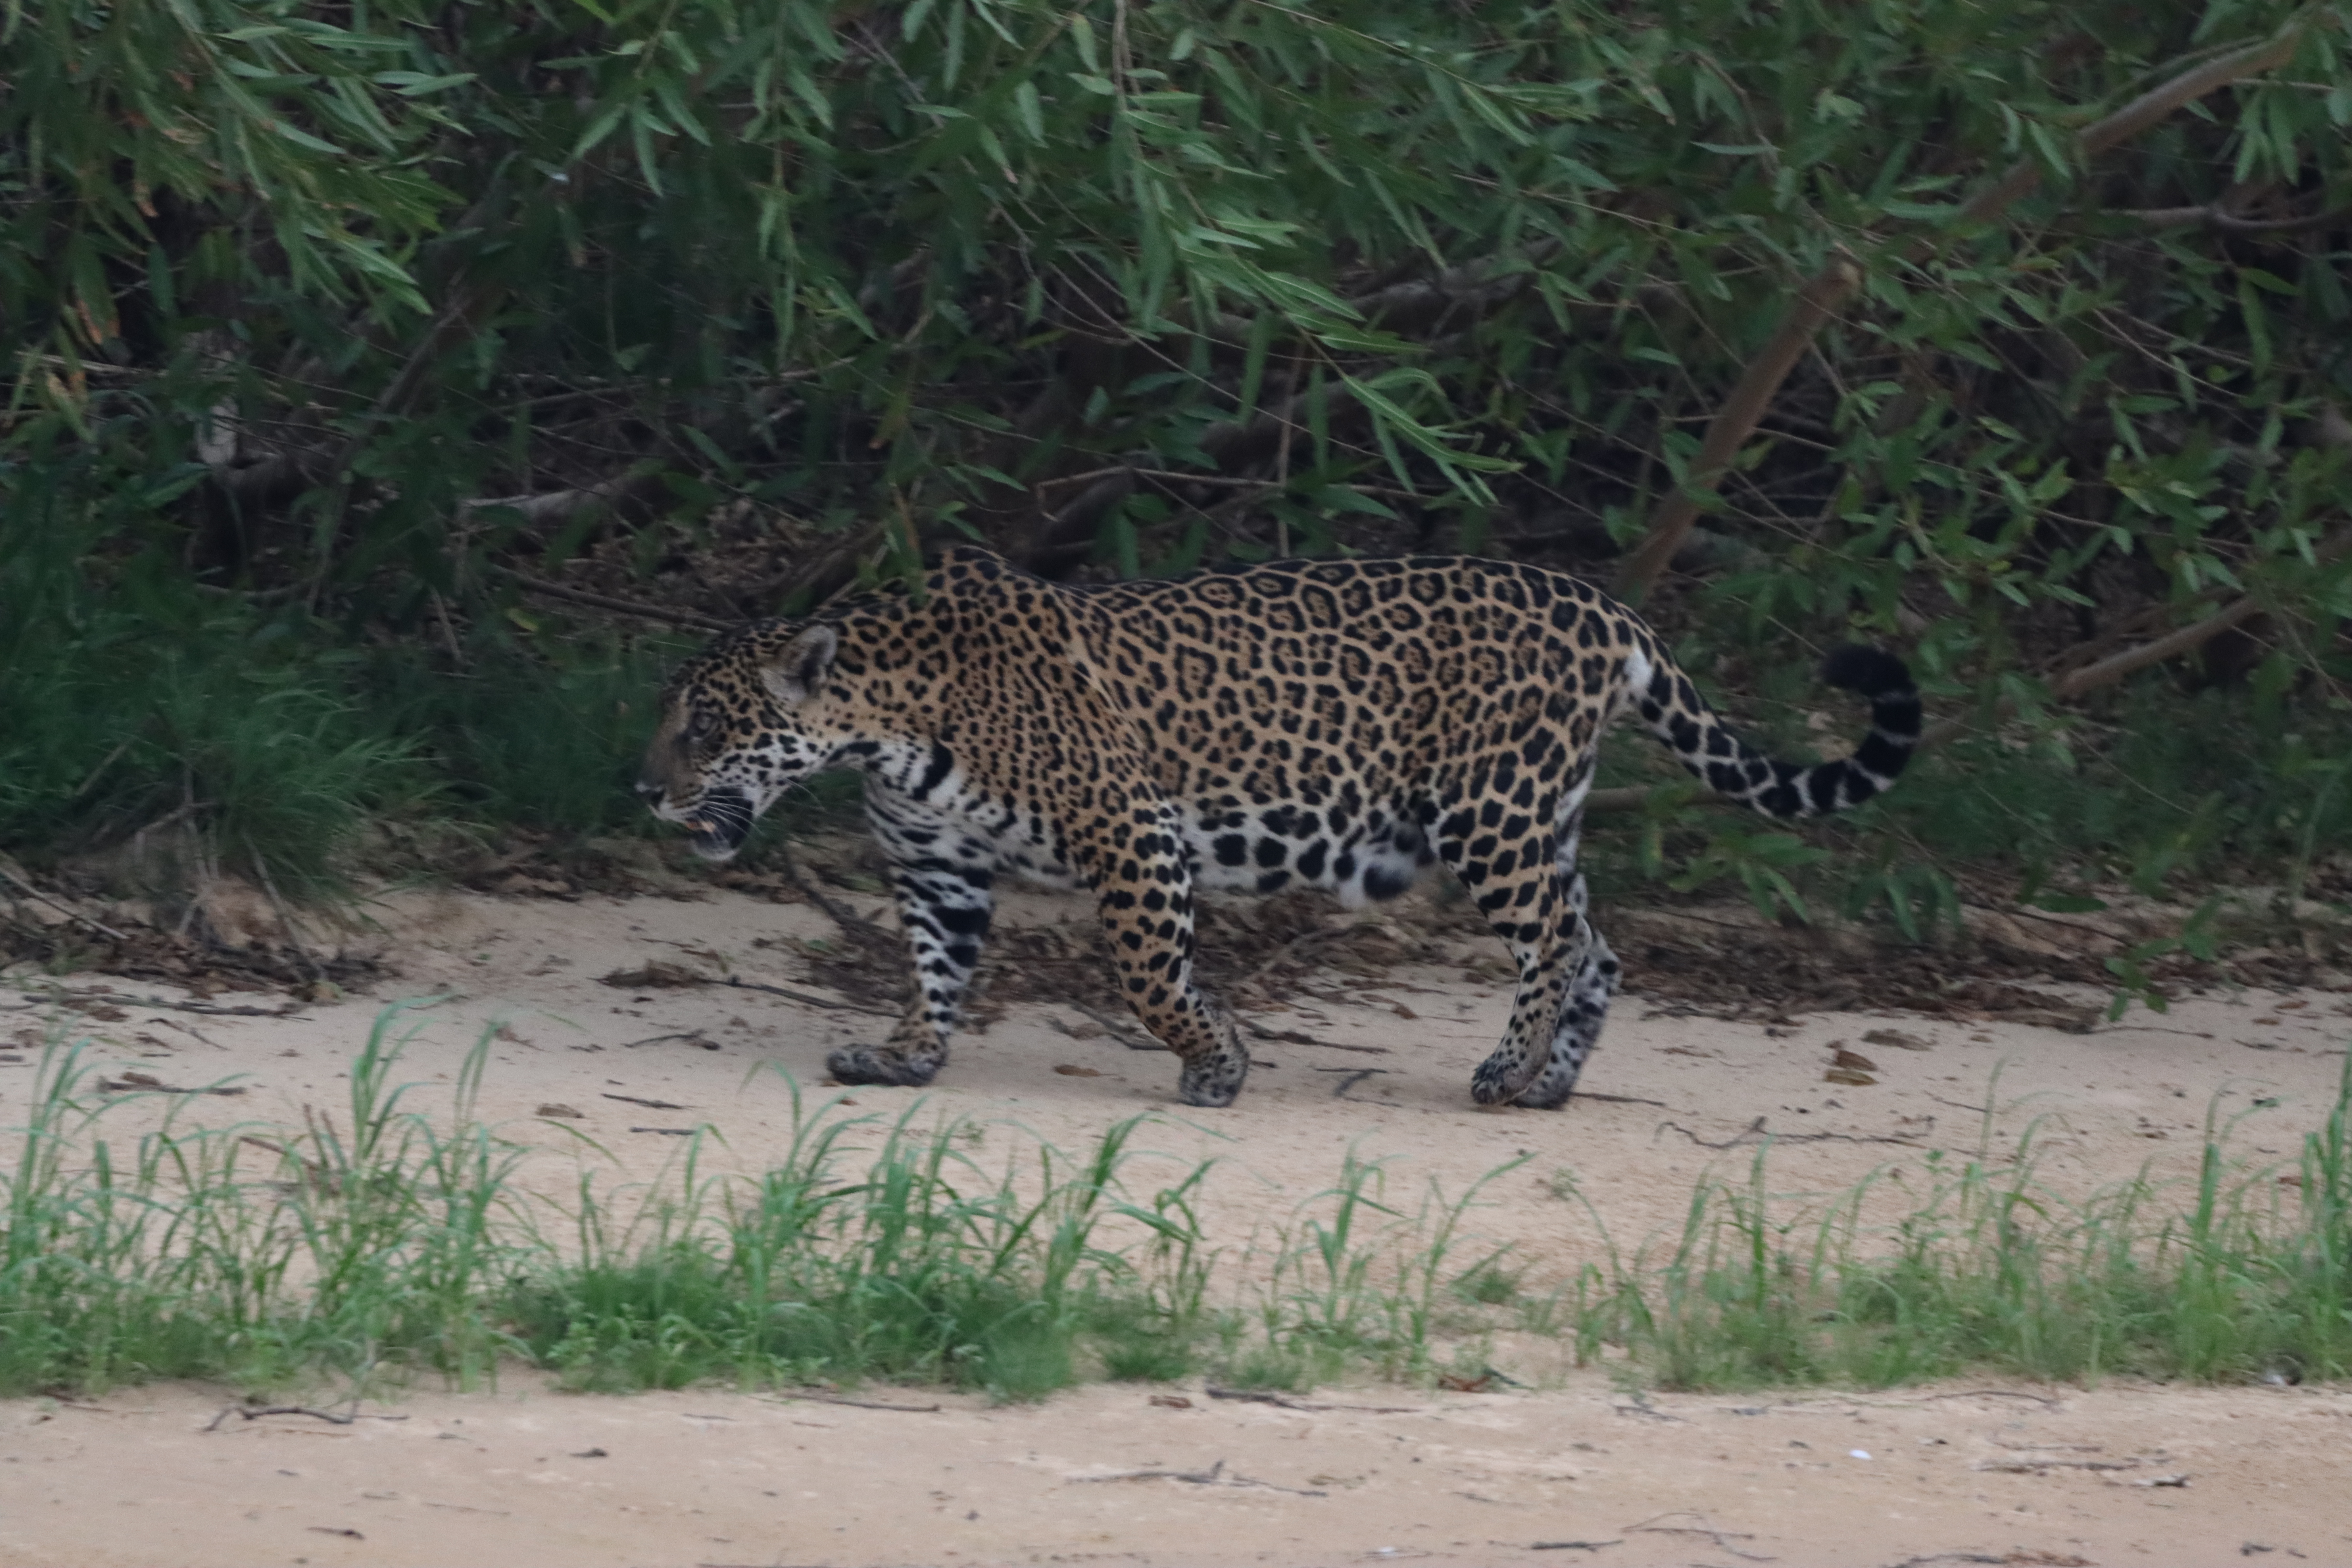
Jaguar: Pixana